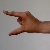
The image shows a hand gesture representing the letter 'Z' in Indian Sign Language.